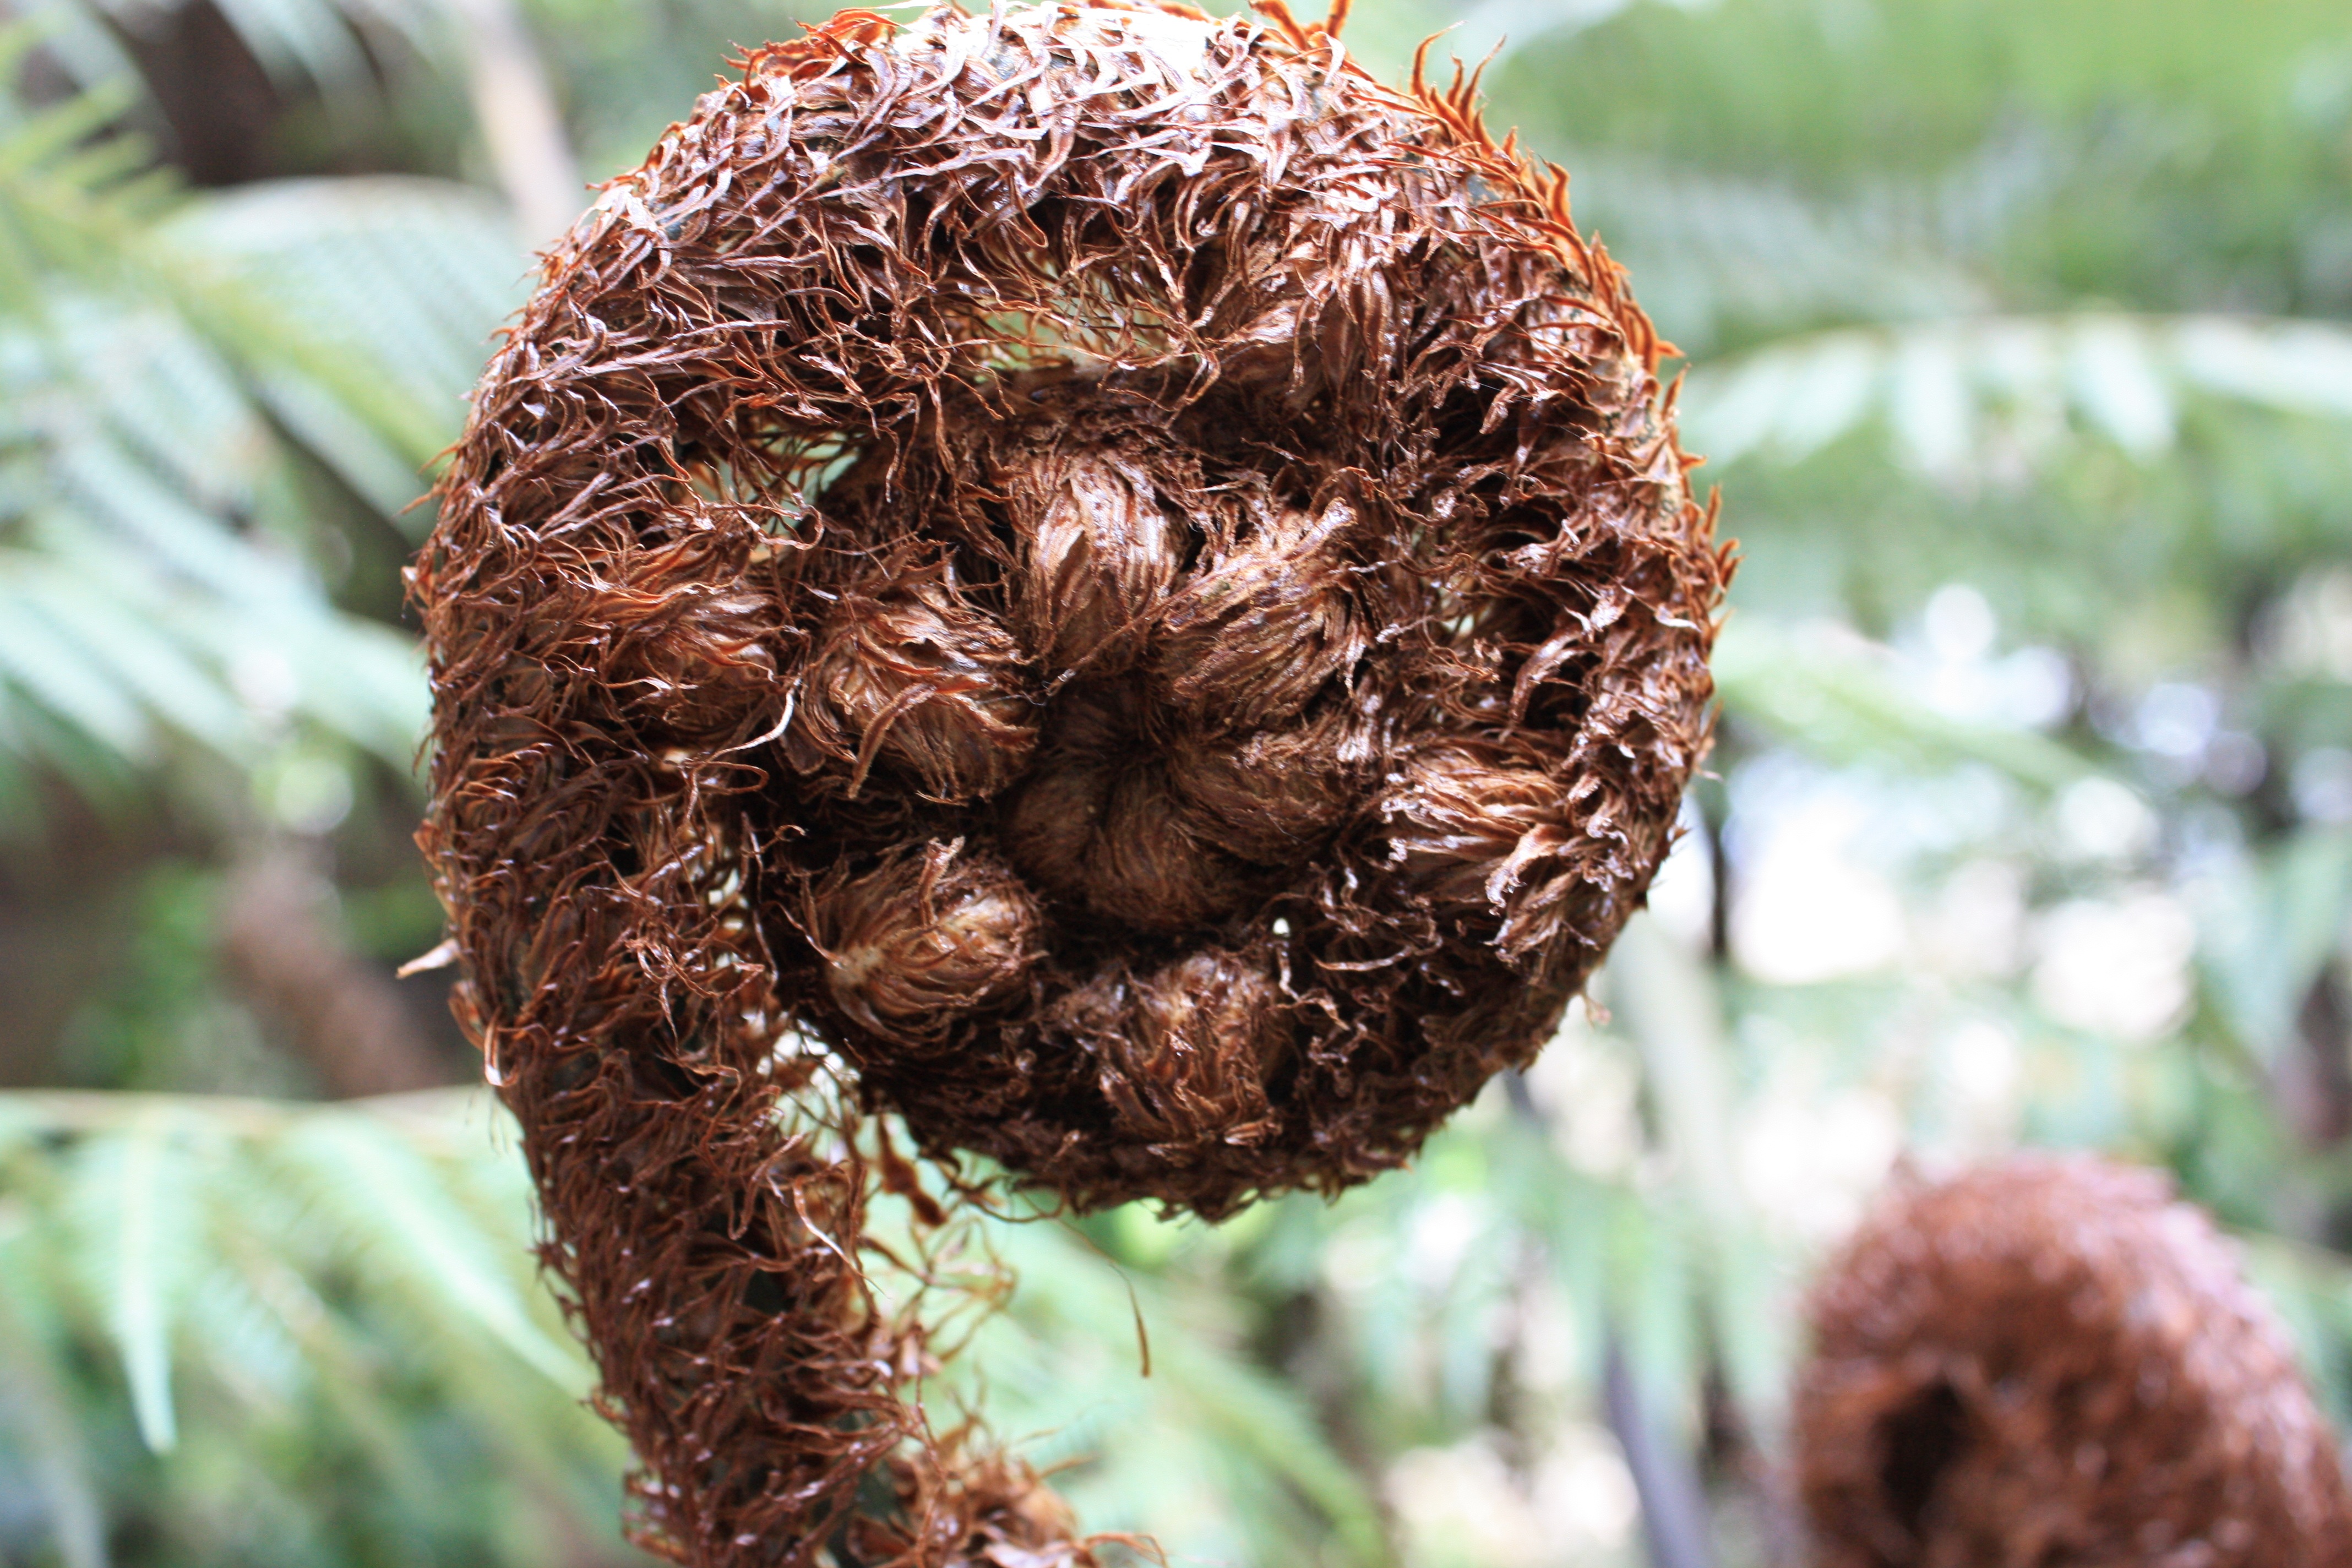
tree, plant, flower, symbol, produce, insect, soil, botany, flora, frond, coconut, native, koru, macro photography, flowering plant, tree fern, woody plant, land plant